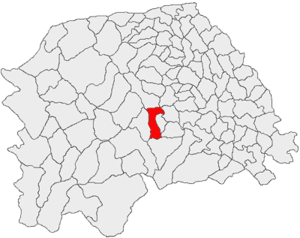
Gura Humorului est une ville du județ de Suceava, Bucovine, Moldavie, située dans le nord-est de la Roumanie. En 2011, elle comptait 13 667 habitants.